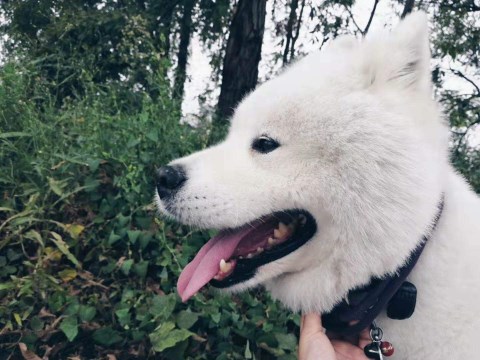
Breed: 2192-n000088-Samoyed